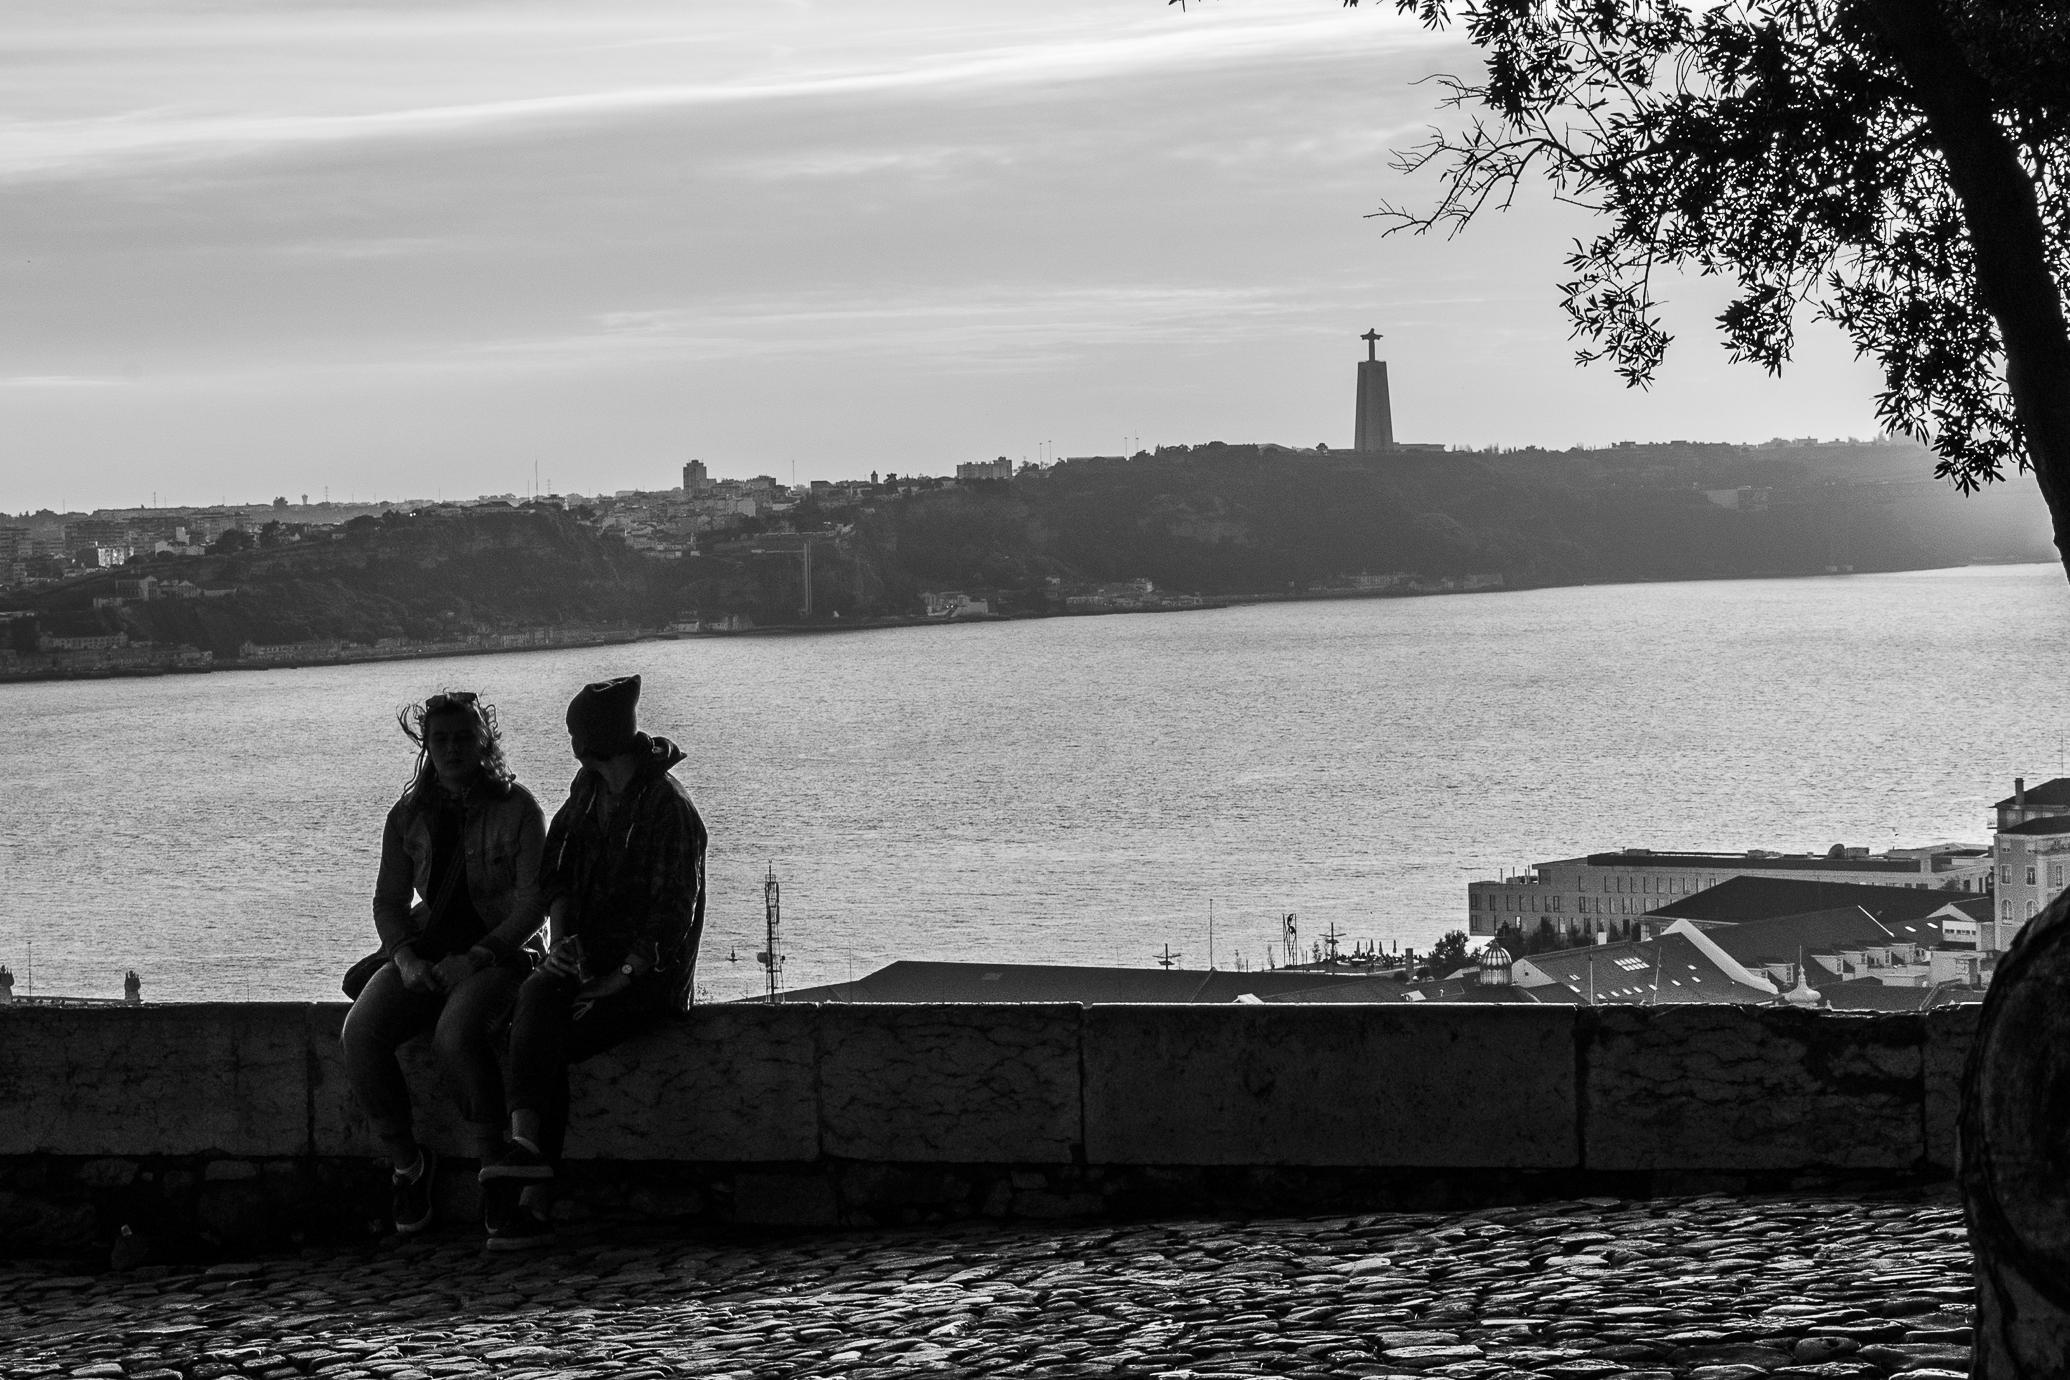
sea, coast, water, winter, black and white, white, photography, morning, europe, nikon, black, monochrome, photograph, nikkor, curuyann, monochrome photography